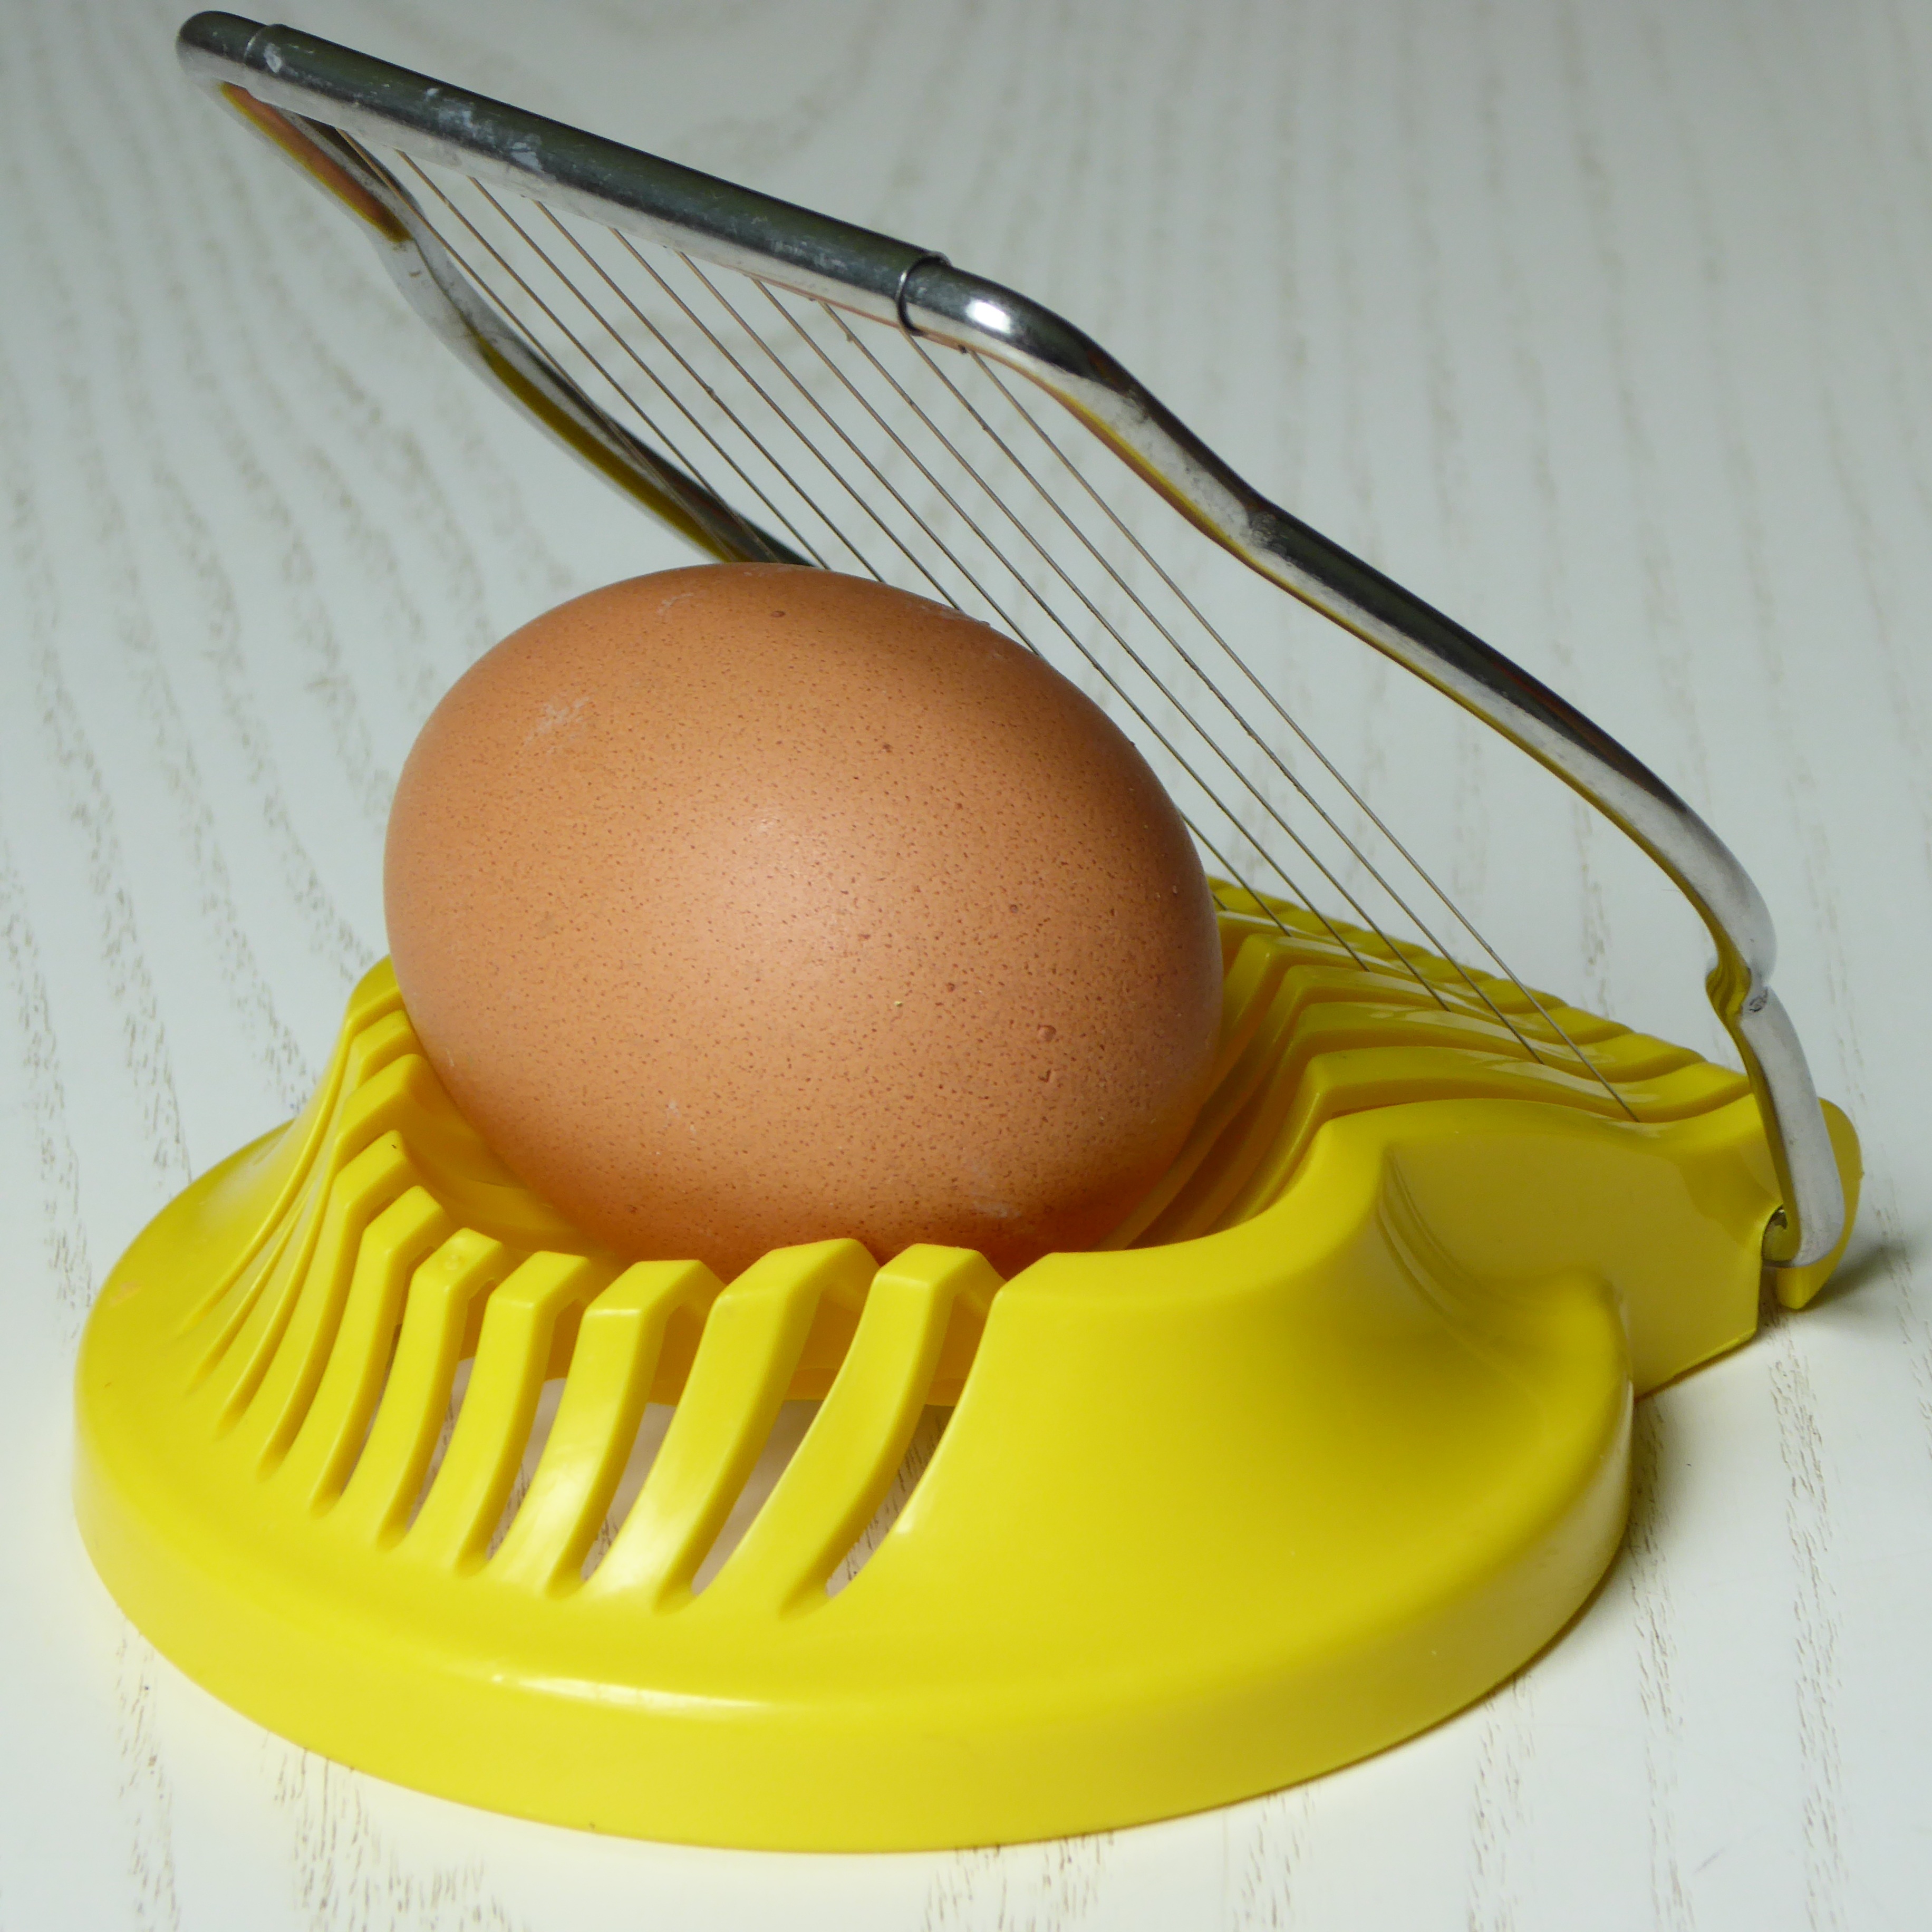
tool, food, produce, kitchen, yellow, knife, kitchen utensil, budget, eierschneider